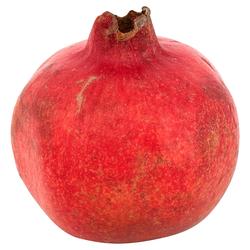
Label: Pomegranate